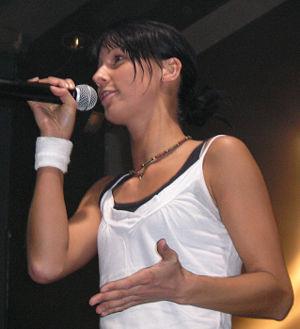
Christina Stürmer est une chanteuse autrichienne. Elle est née le 19 juin 1982 à Altenberg bei Linz, près de Linz en Autriche.